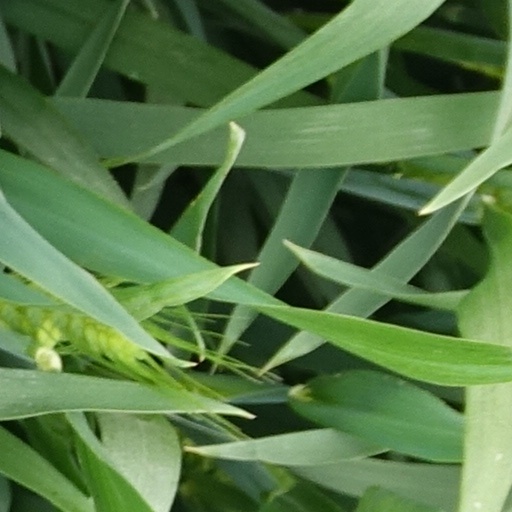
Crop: wheat